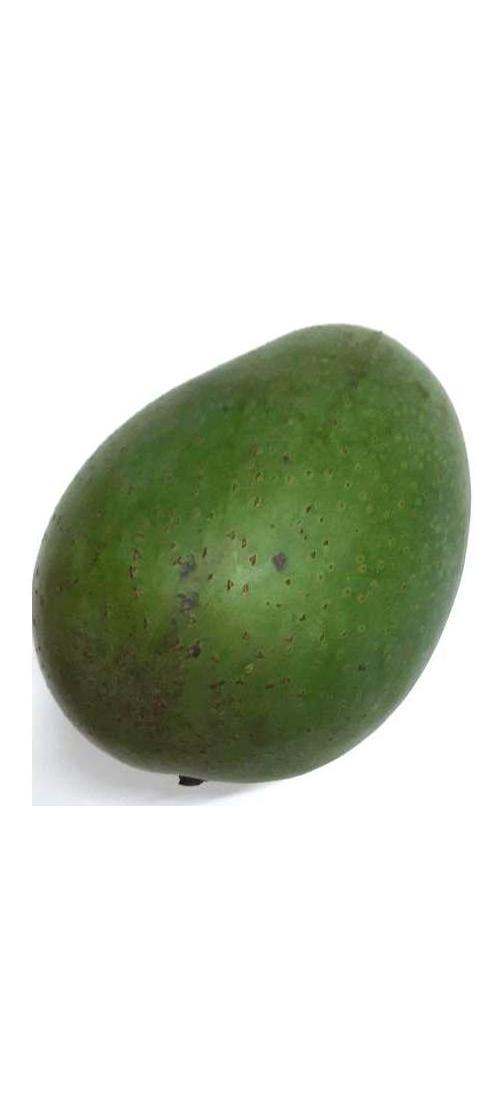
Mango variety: Ashshina Zhinuk